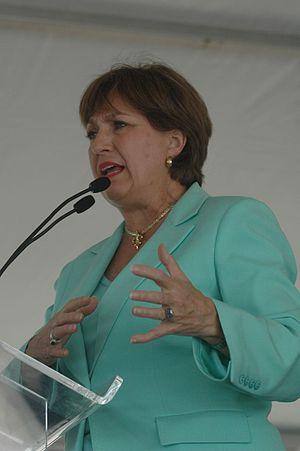
Liste des Gouverneurs de Louisiane depuis son entrée dans les États-Unis en 1803.
Les événements en Louisiane, d'abord en Louisiane puis dans l'actuel État des États-Unis, par décennies et par années.